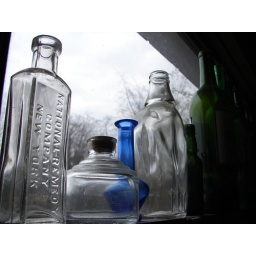
bottles in window